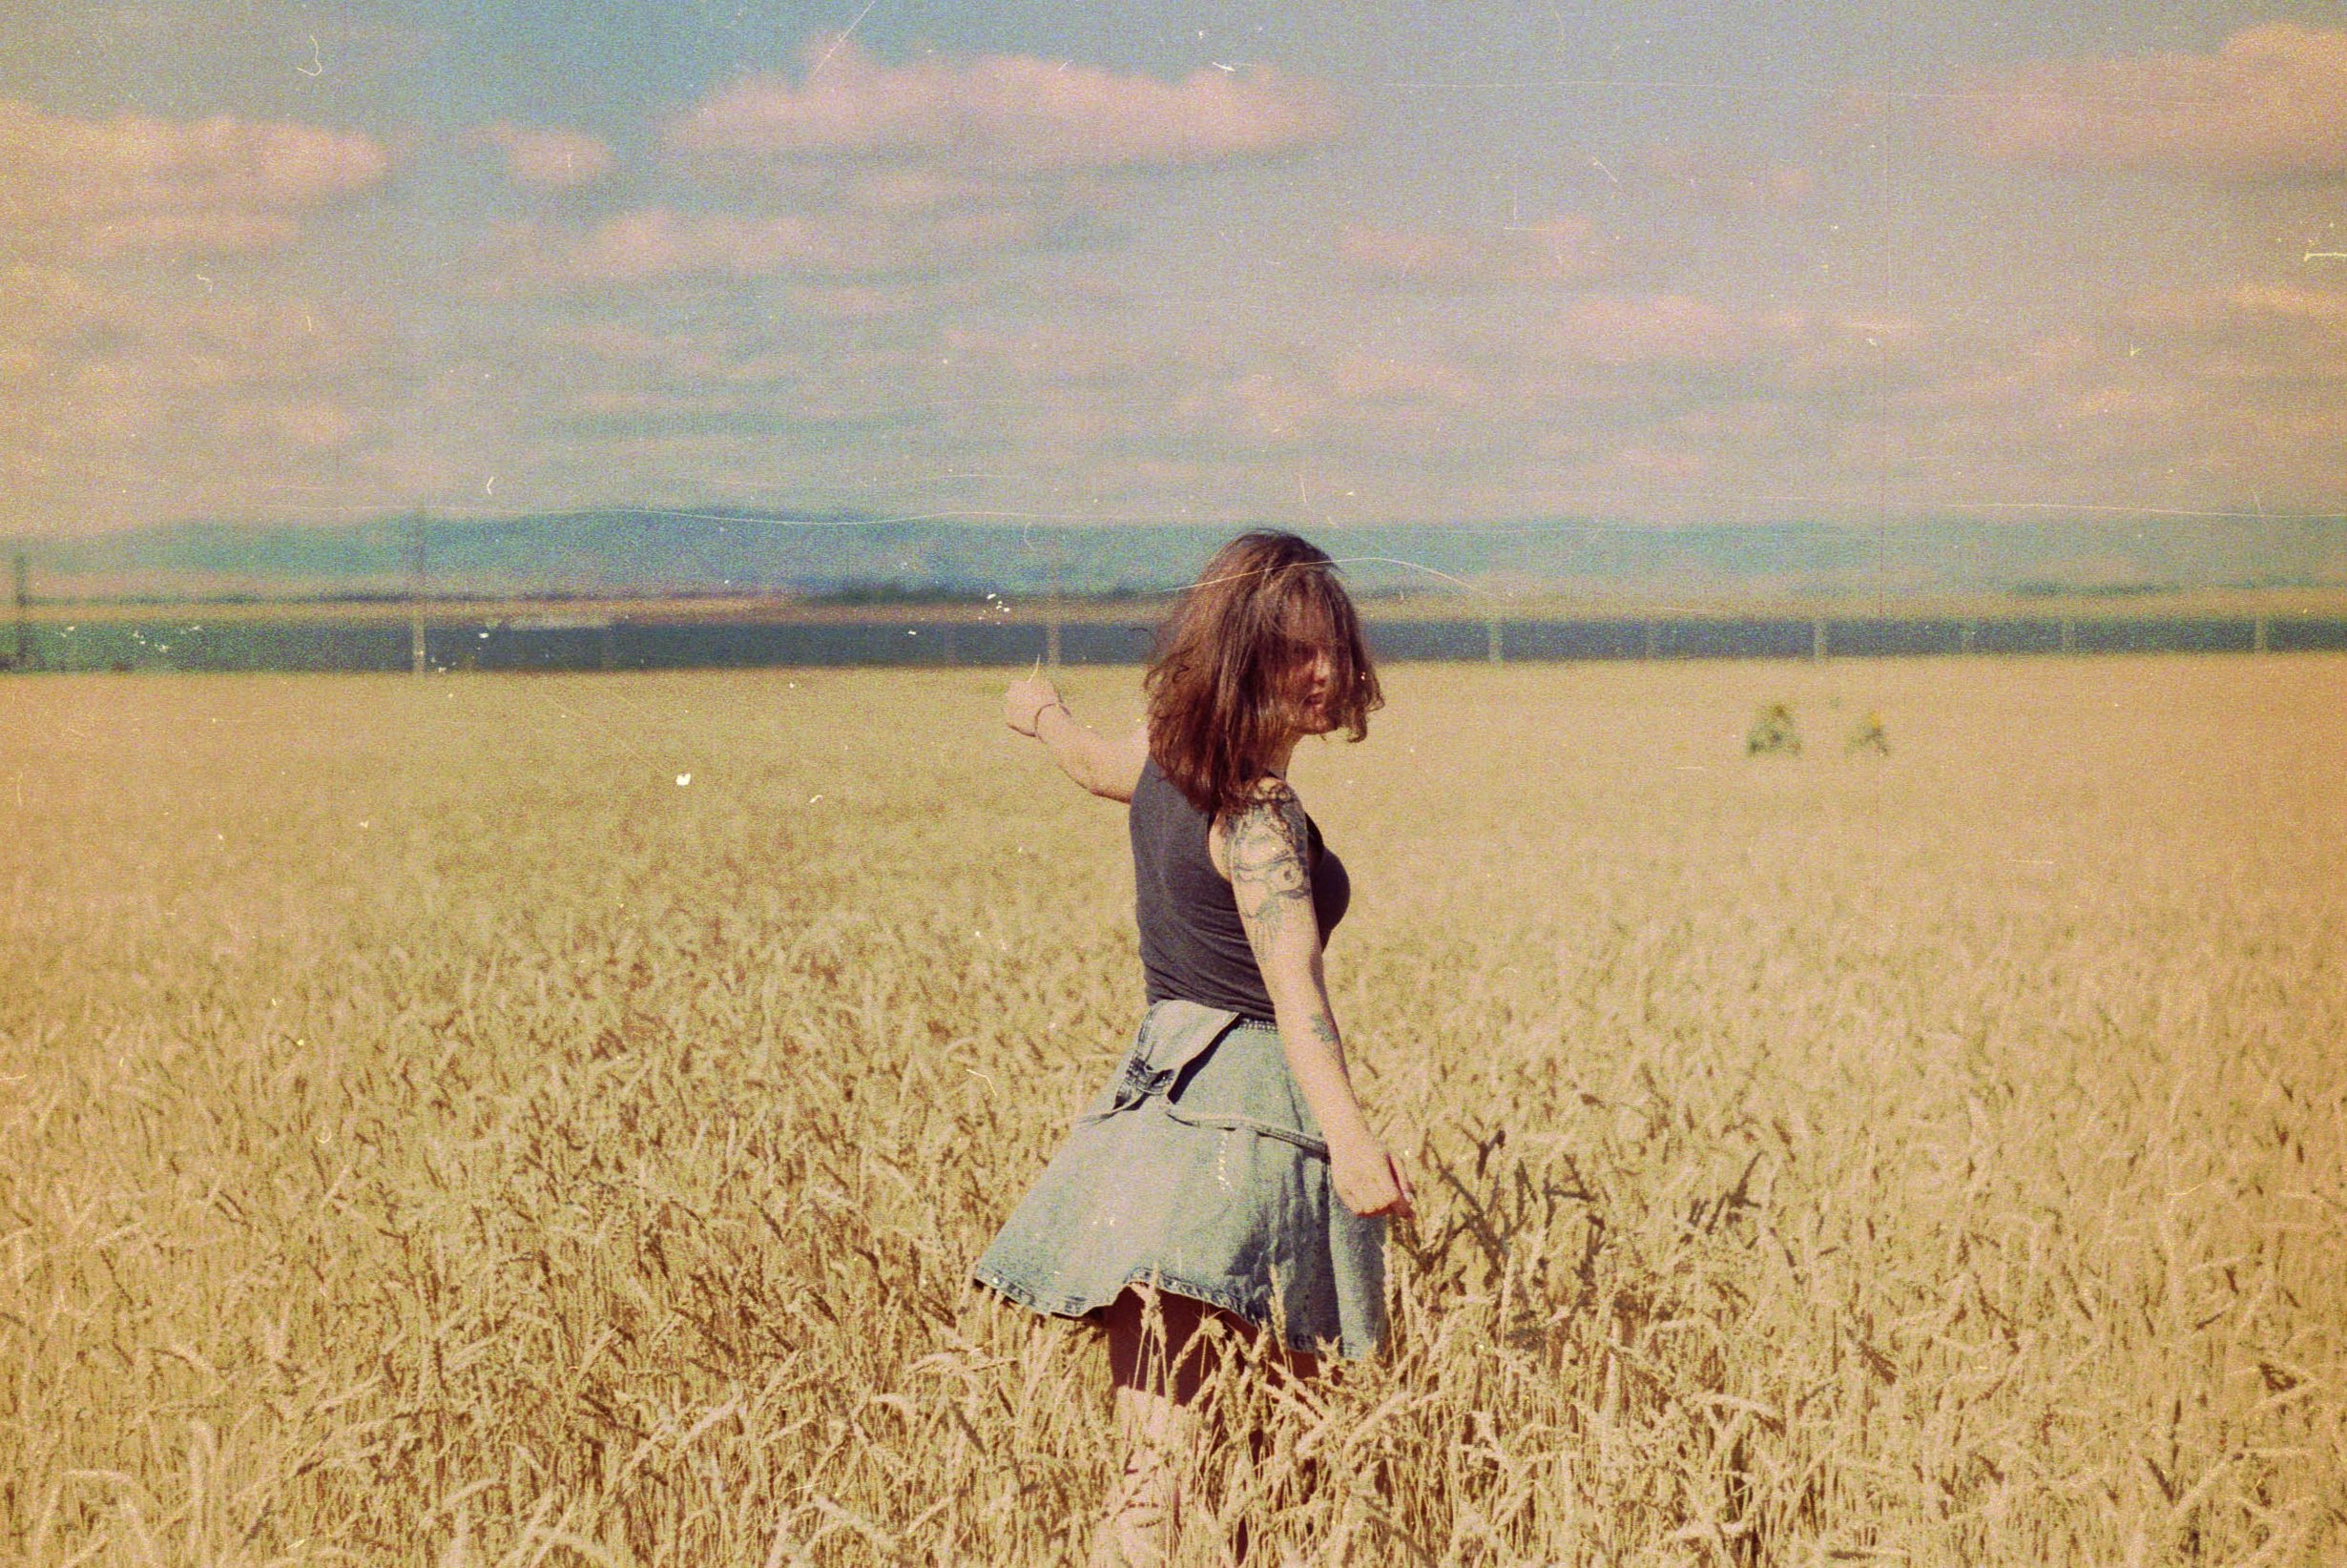
horizon, field, meadow, wheat, prairie, sunlight, morning, food, harvest, crop, agriculture, grassland, rural area, natural environment, grass family